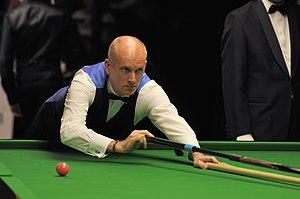
Peter Ebdon est un joueur de snooker professionnel anglais, né le 27 août 1970.